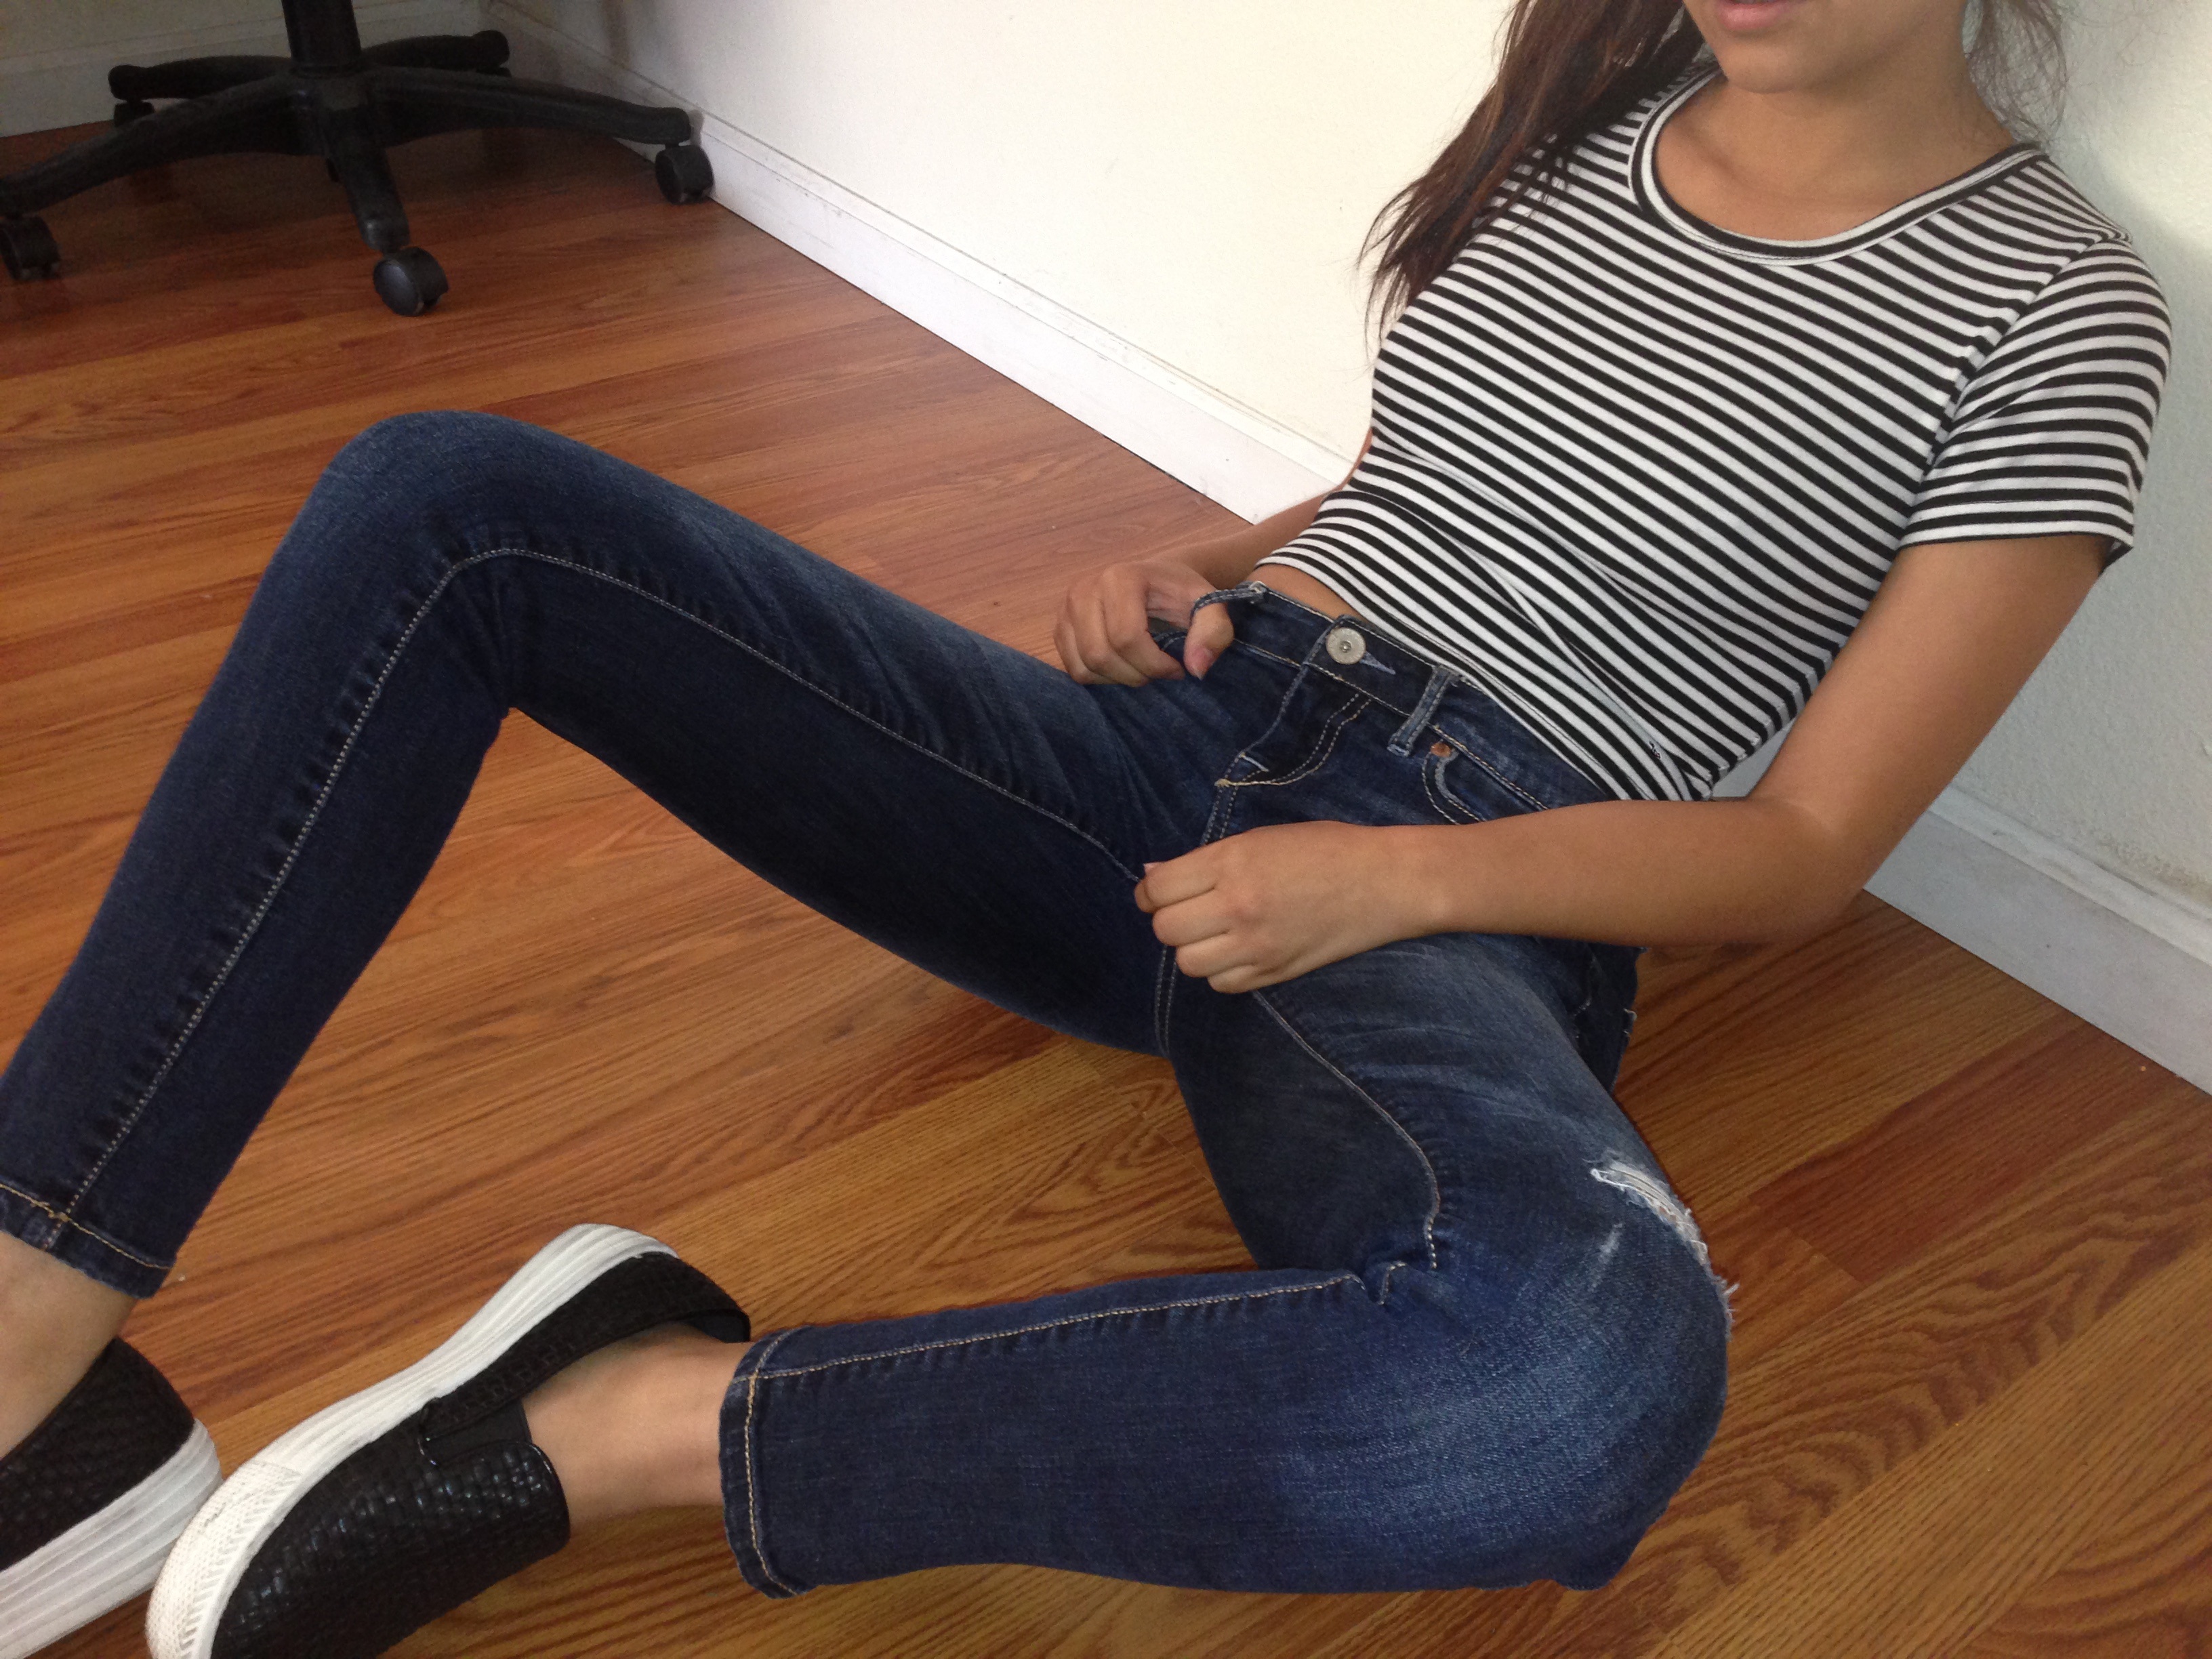
leg, sitting, fashion, clothing, arm, muscle, human body, trousers, selfie, thigh, tights, human positions, high heeled footwear, physical fitness, dinamitjeans